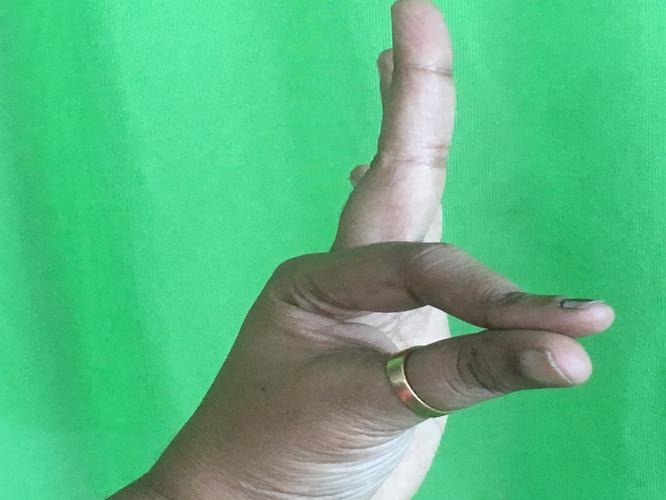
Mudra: Hamsasyam
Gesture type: single_hand